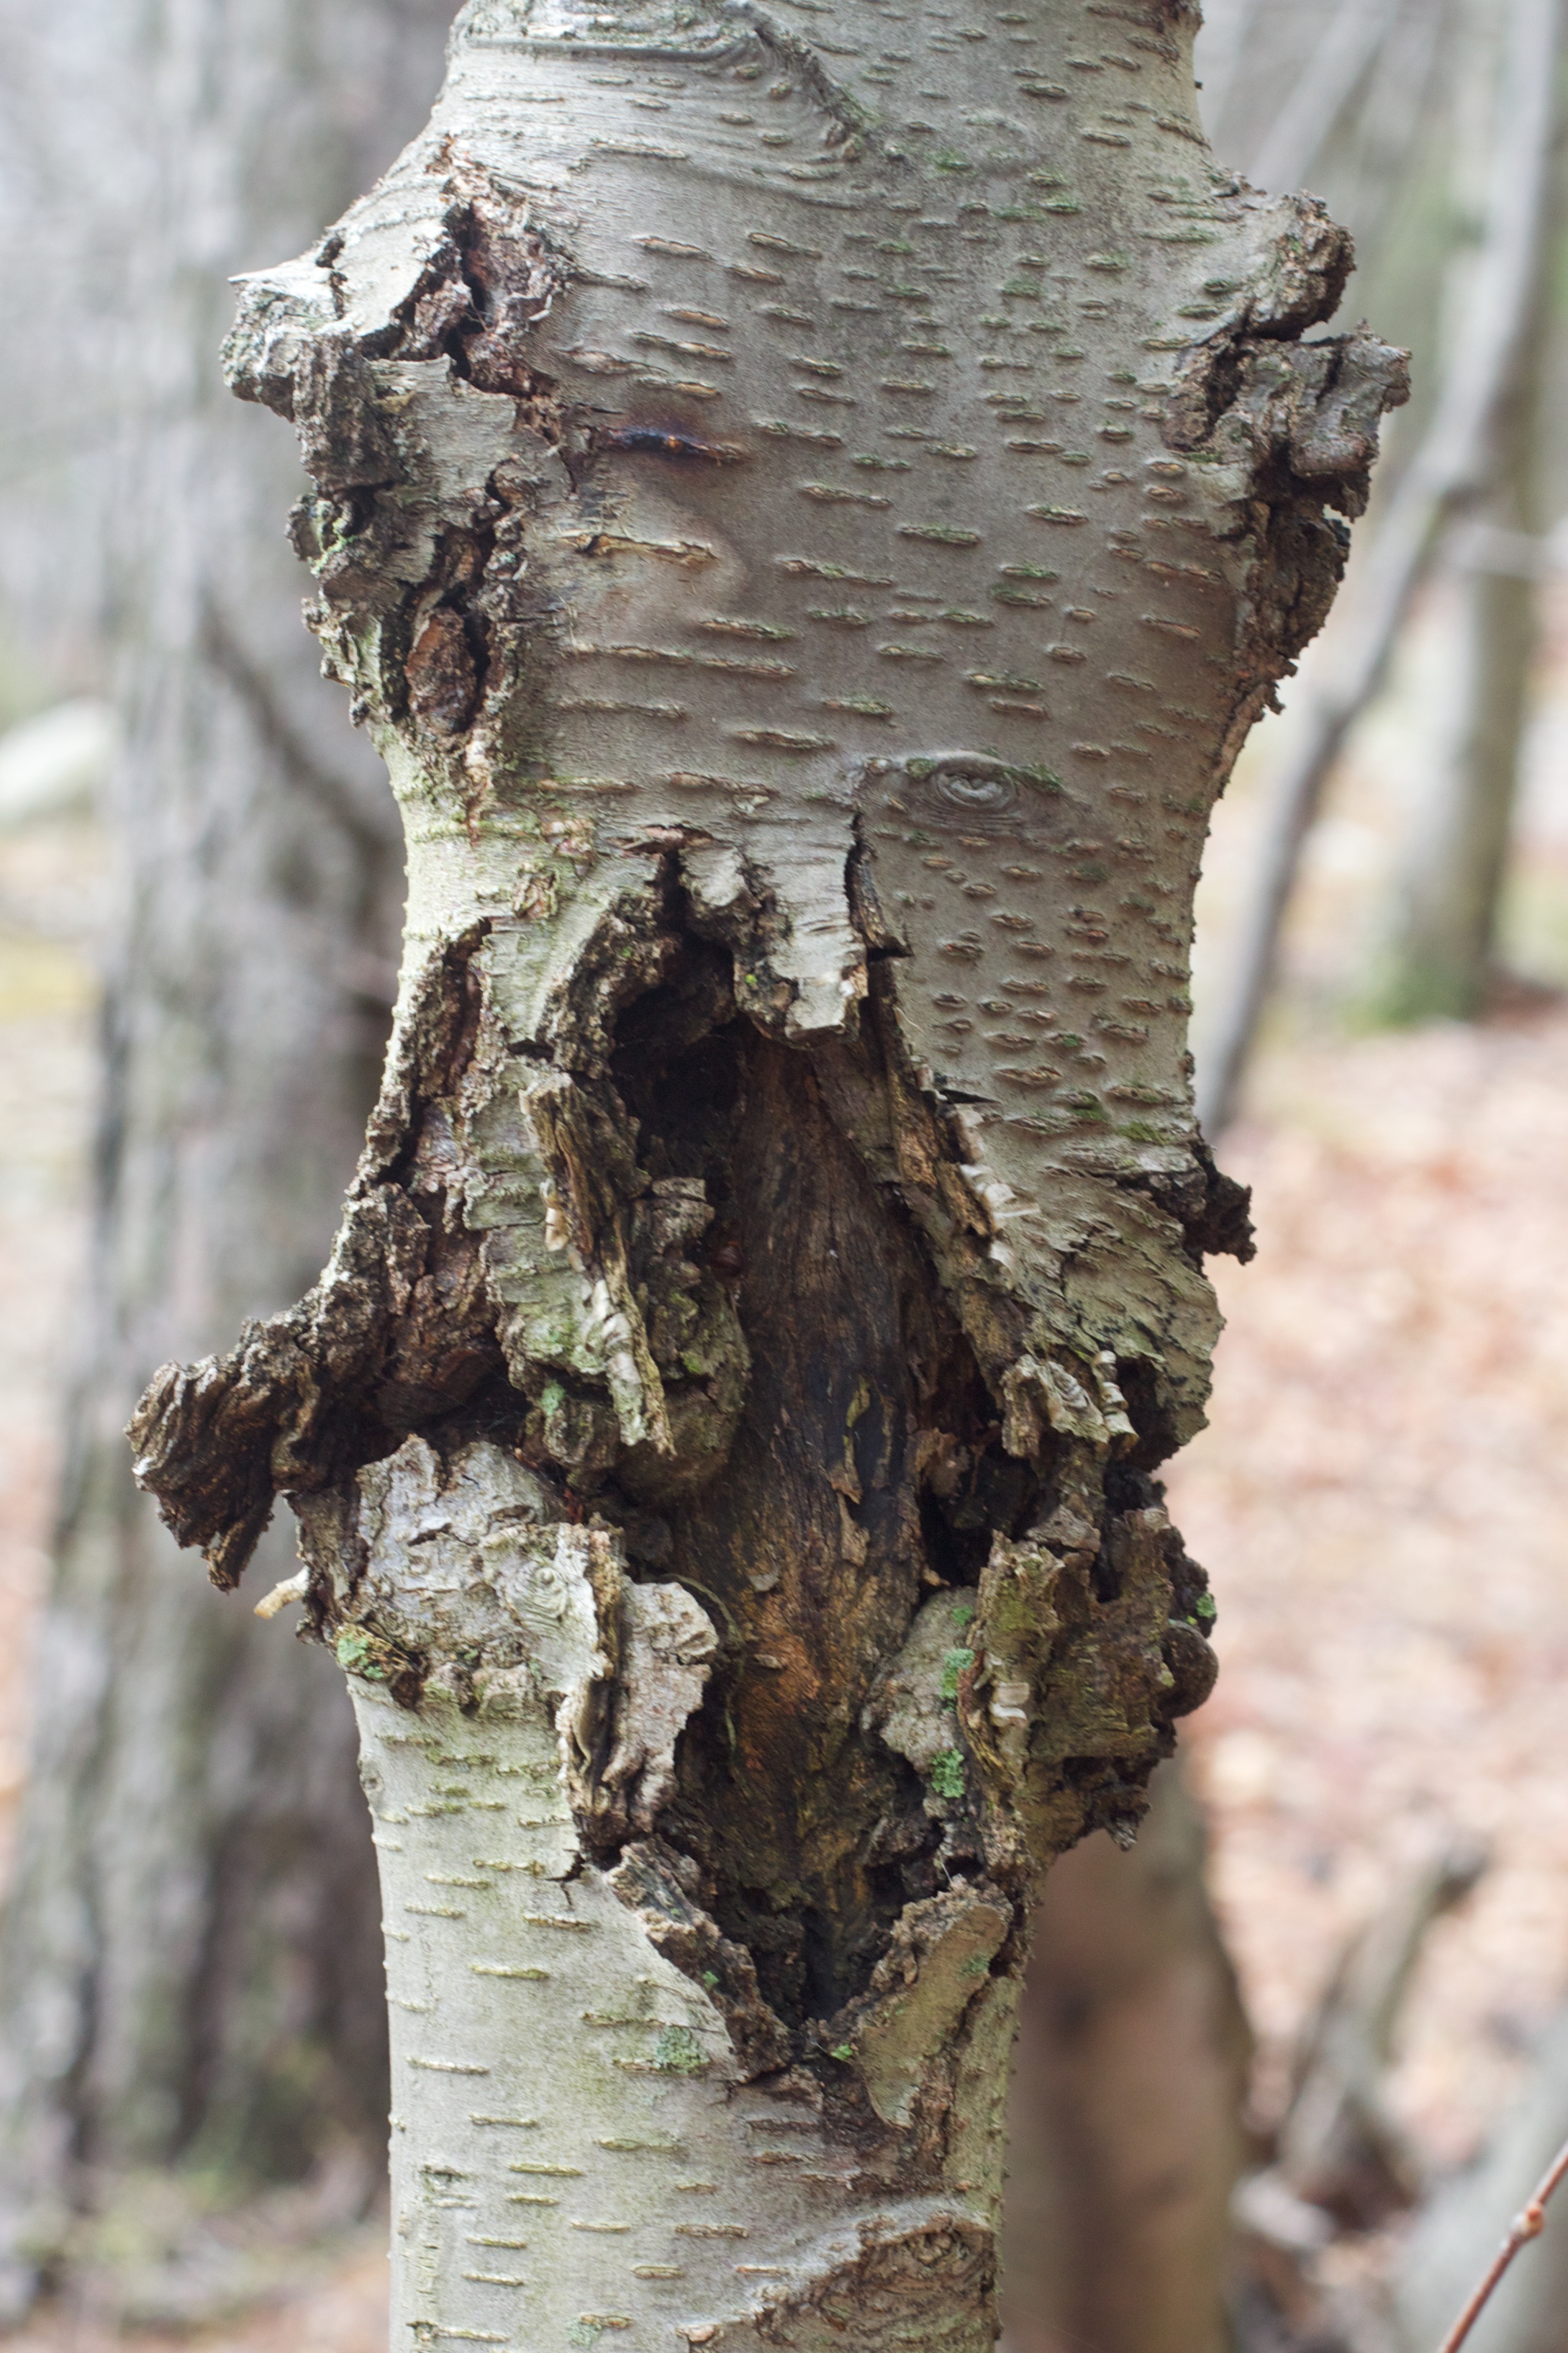
tree, nature, branch, plant, wood, leaf, flower, trunk, spring, birch, flora, twig, flowering plant, plant stem, woody plant, land plant